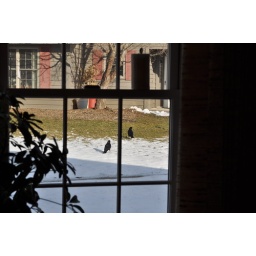
Seen through a window, these two birds were busily hunting for food on the ground near a bird feeder.